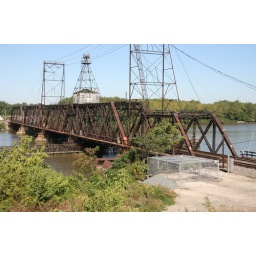
Multi span warren through truss bridge over the Maumee river in Toledo, Ohio